Princeton Community Japanese Language School

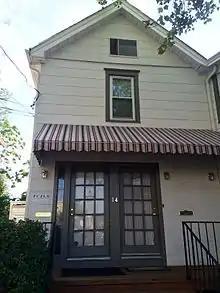
The school offices at 14 Moore Street

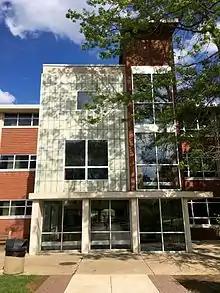
Memorial Hall (now Bierenbaum Fisher Hall) at Rider University, where the school's classes are held

The Princeton Community Japanese Language School (PCJLS; プリンストン日本語学校 "Purinsuton Nihongo Gakkō") is a Japanese weekend school in the Princeton, New Jersey area. It holds weekend Japanese classes for Japanese citizen children abroad to the standard of the Ministry of Education, Culture, Sports, Science and Technology (MEXT), and it also has classes for people with Japanese as a second language.